Carlo Francesco Dotti

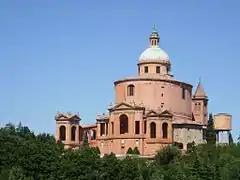
Sanctuary of the Madonna di San Luca, Bologna

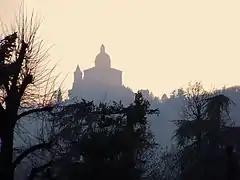
Another view of the Sanctuary of San Luca

Carlo Francesco Dotti (baptized January 1, 1670 – June 3, 1759) was an Italian architect from Bologna.